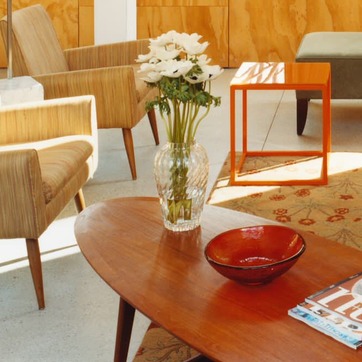
Material: glass